London Underground 1962 Stock

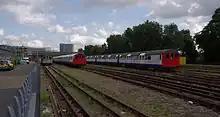
1962 stock Rail Adhesion at Acton Works next to a 1967 Stock

One complete unit was preserved by Cravens Heritage Trains in 1995 on withdrawal from service with London Underground. However, CHT announced in January 2023 that their unit had been sold back to London Underground for spare part recovery to maintain LU's Railhead Adhesion Trains.